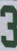
Number: 3